San Joaquin Delta College

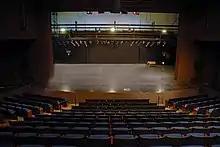
The 393-seat Tillie Lewis Theater hosts Delta's Drama and Dance productions.

The Stockton Campus is home to two performance venues, the 393-seat Tillie Lewis Theater and the larger 1,428-seat Warren Atherton Auditorium where concerts are hosted. Notable musical events held in the Atherton include the Delta Jazz Festival and the Choral Festival, both held annually since 1998 and 2011, respectively. The Stockton Symphony also houses all of its performances at the Atherton Auditorium.